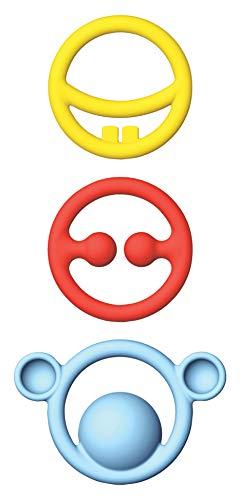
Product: MOLUK Nigi, Nagi, Nogi - Primary Colors
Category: Baby Products | Baby Care | Pacifiers, Teethers & Teething Relief | Teethers
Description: Set of three fun designs.
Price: $13.79
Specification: ProductDimensions:5.5x10.2x4.4inches|ItemWeight:3.2ounces|ShippingWeight:3.2ounces(Viewshippingratesandpolicies)|ASIN:B07R7CY135|Itemmodelnumber:70K|Manufacturerrecommendedage:0-1years